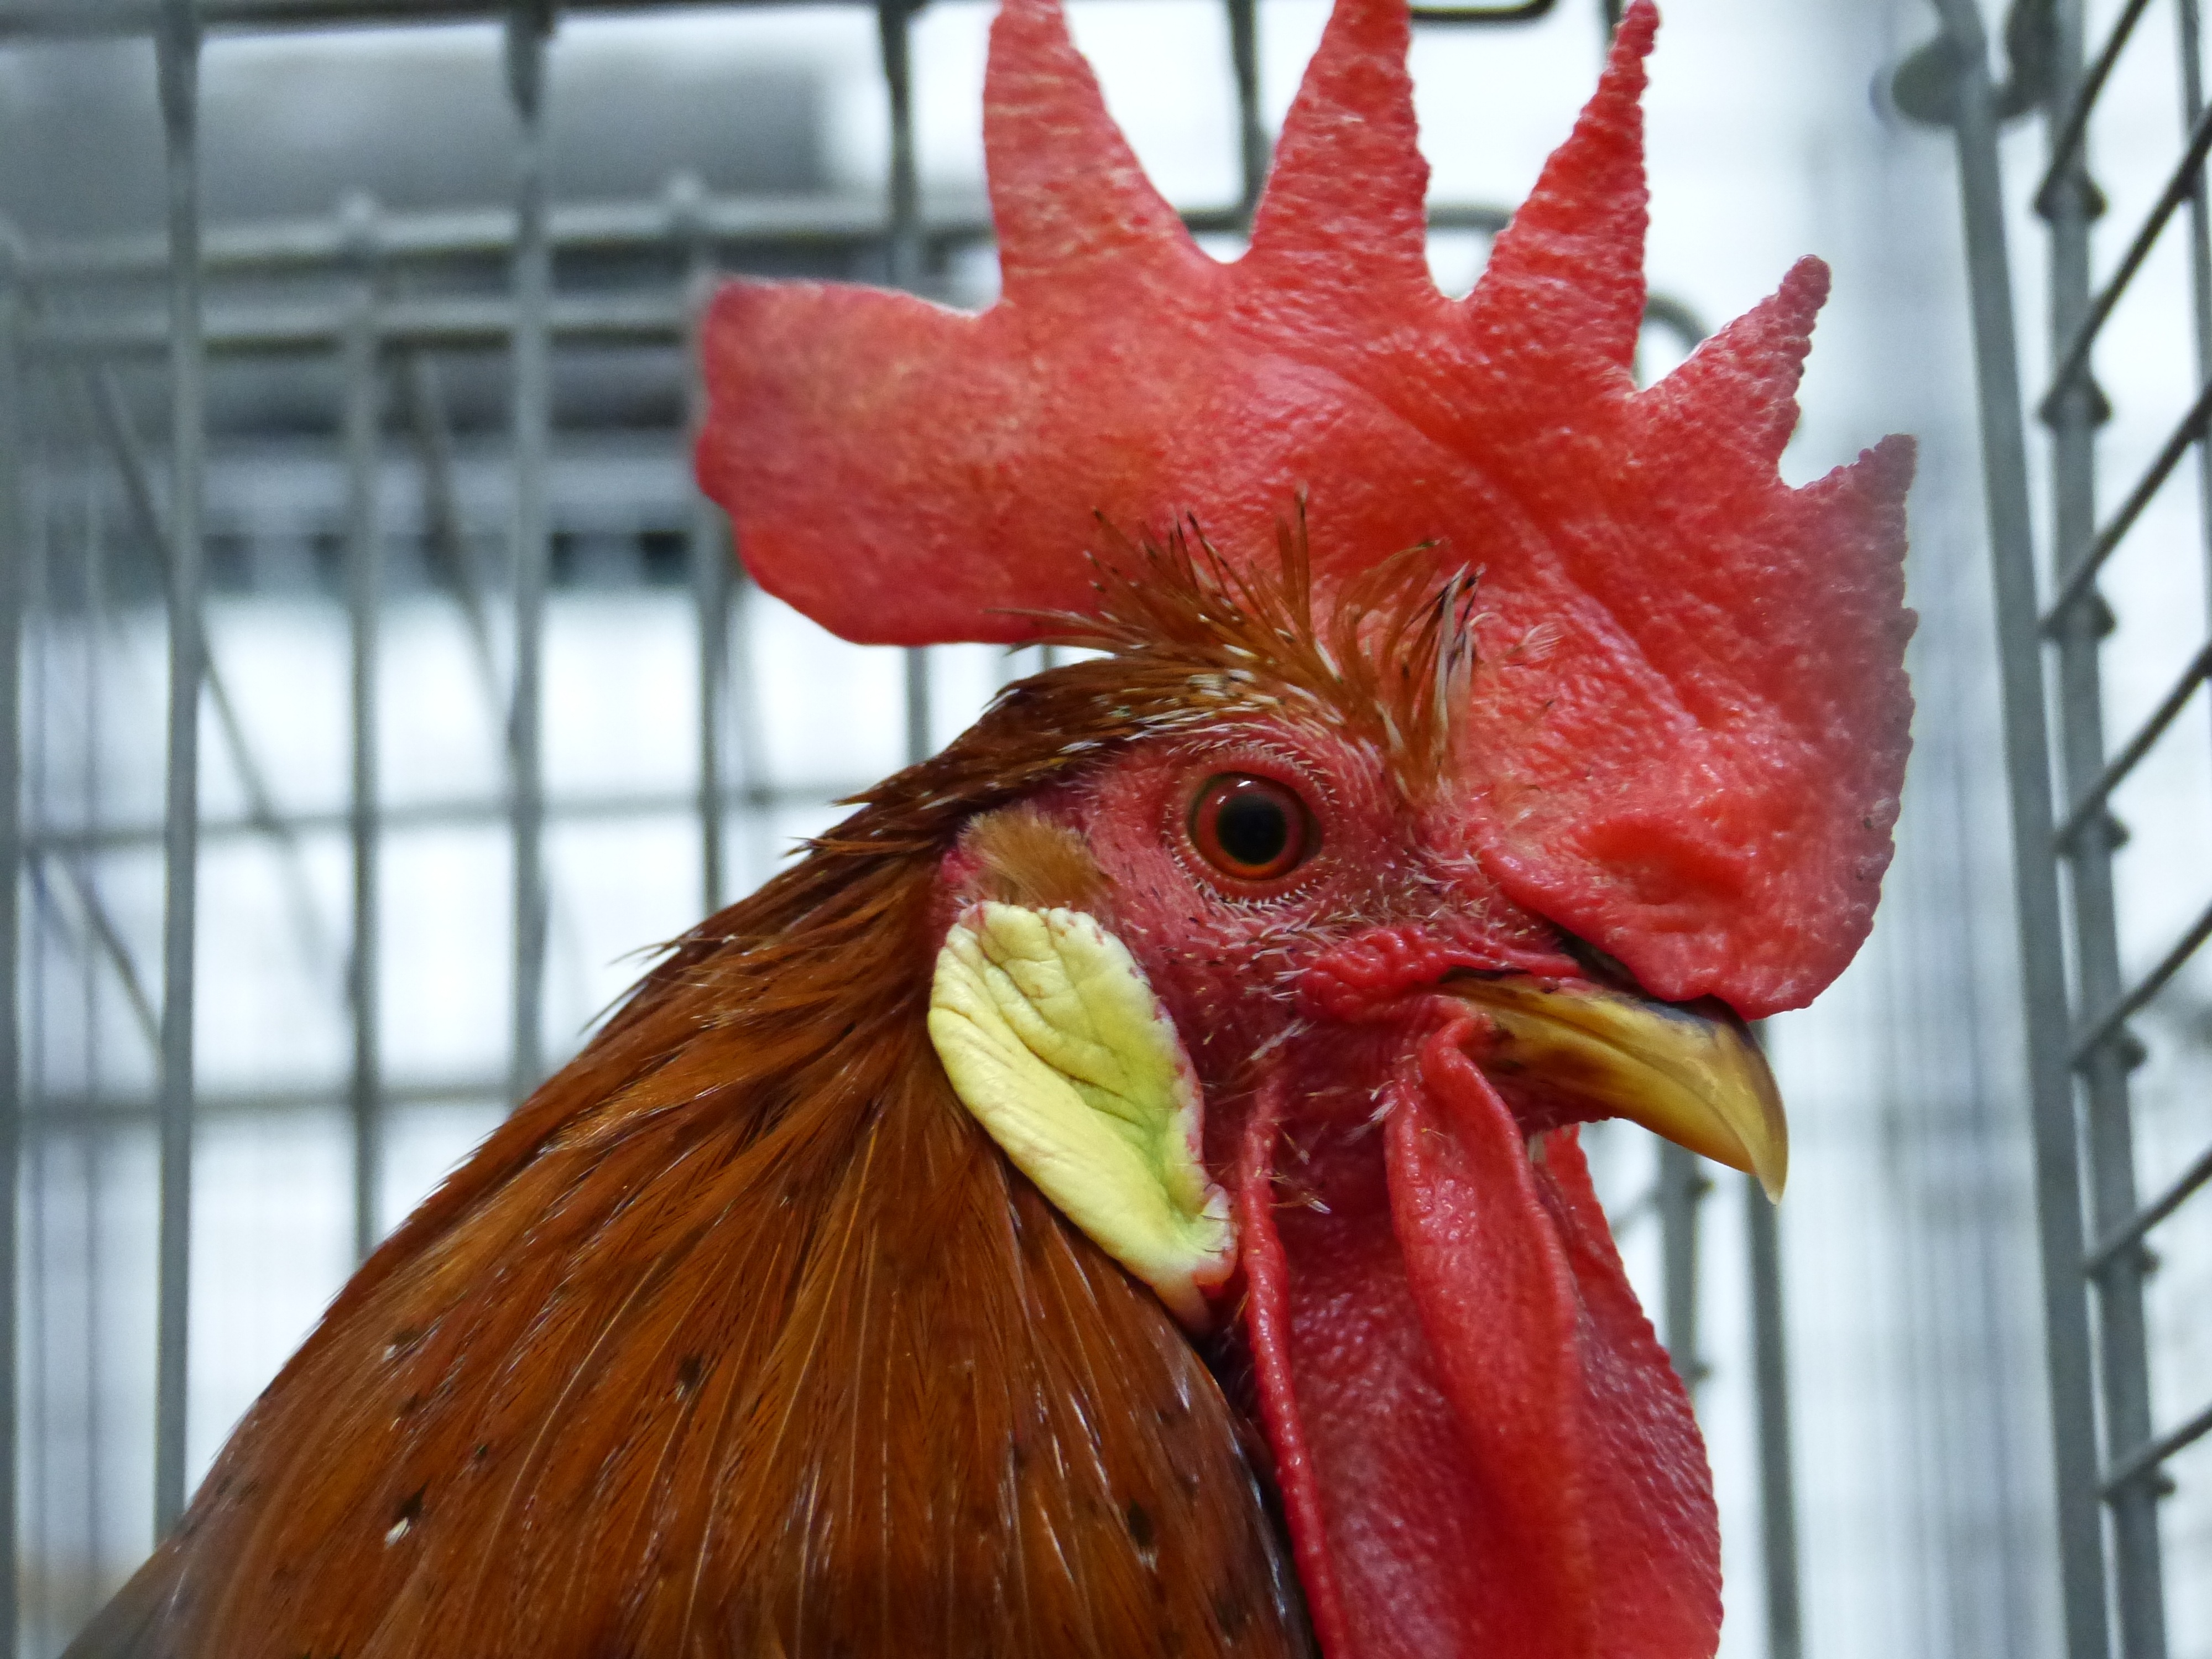
bird, animal, red, beak, feather, chicken, rooster, poultry, close up, galliformes, vertebrate, hahn, cockscomb, phasianidae, comb, gockel